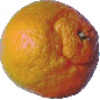
Label: mandarine